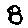
Label: 8